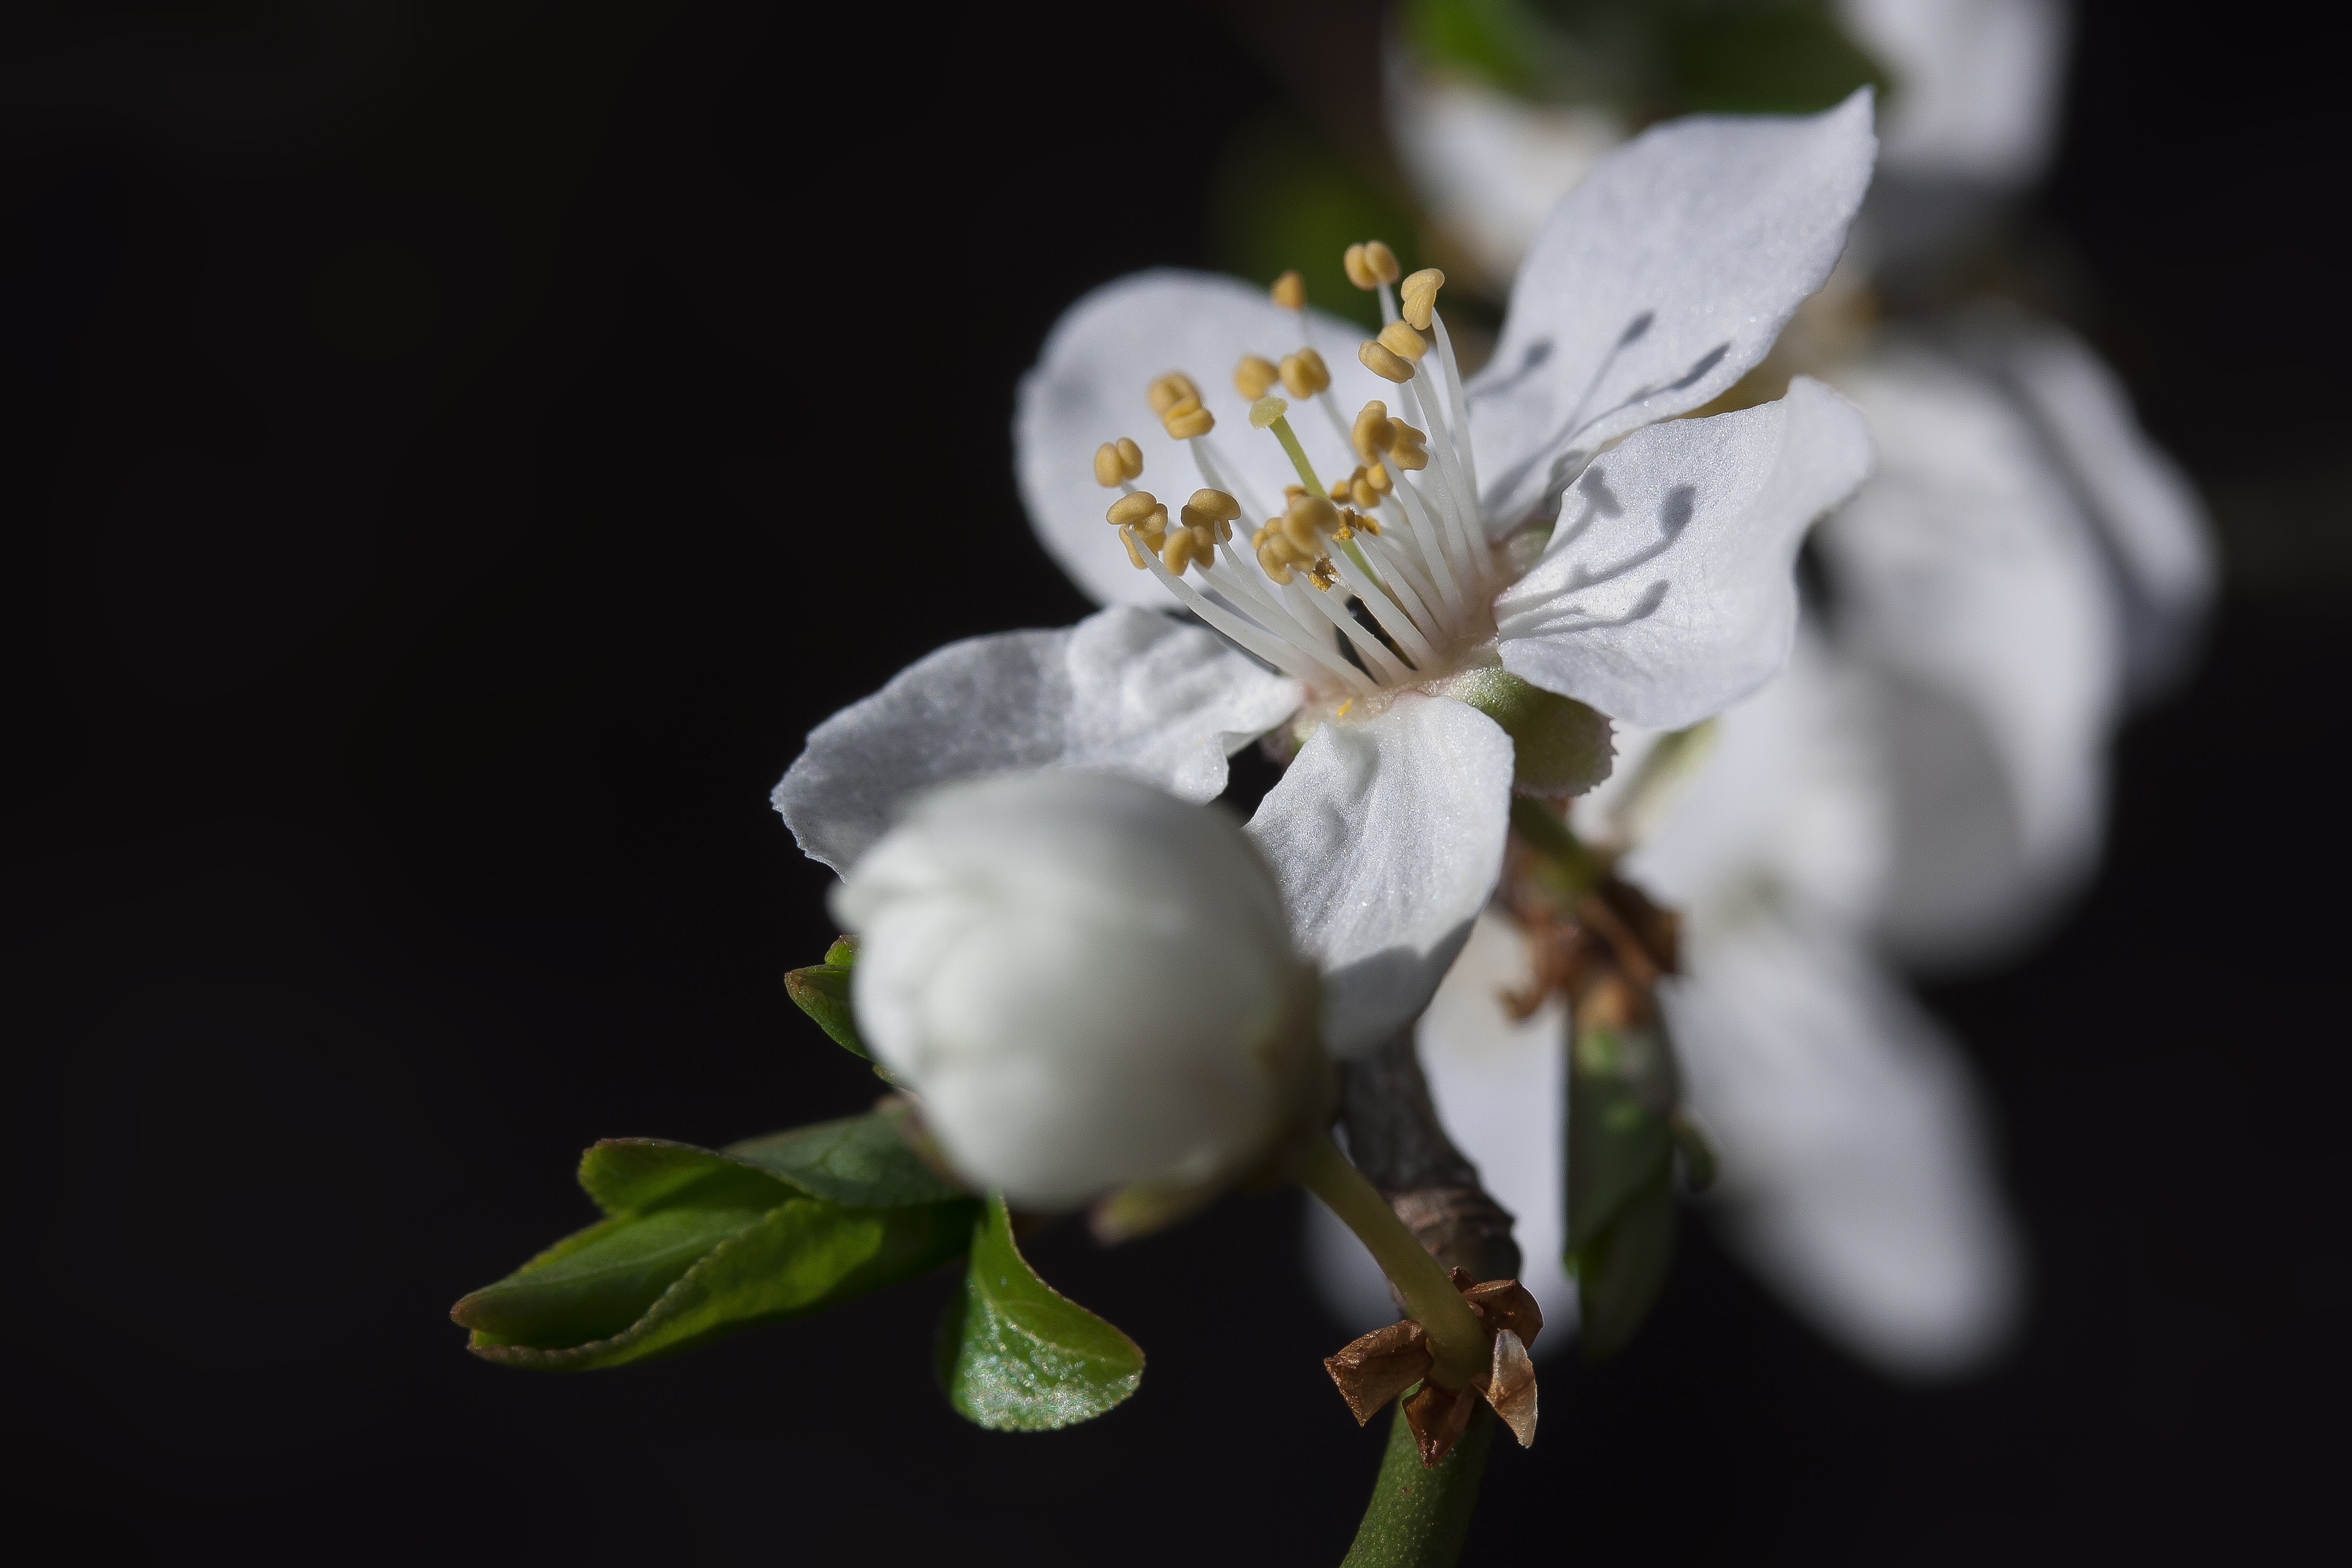
tree, nature, branch, blossom, plant, white, photography, leaf, flower, petal, bloom, spring, green, produce, stamp, macro, botany, flora, close up, shrub, fruit tree, stamen, bud, macro photography, flowering plant, mirabelle, lenz, prunus domestica subsp, syriaca, yellow plum, subspecies of the plum, plant stem, land plant